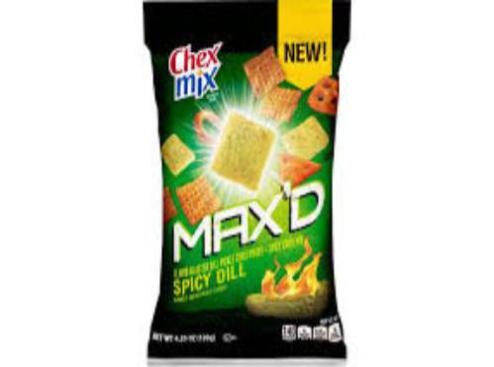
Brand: chex mix
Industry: Food